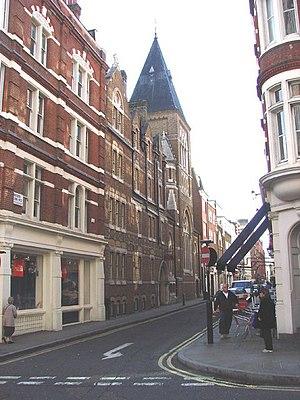
Maiden Lane est une rue de Covent Garden, dans la cité de Westminster, à Londres.